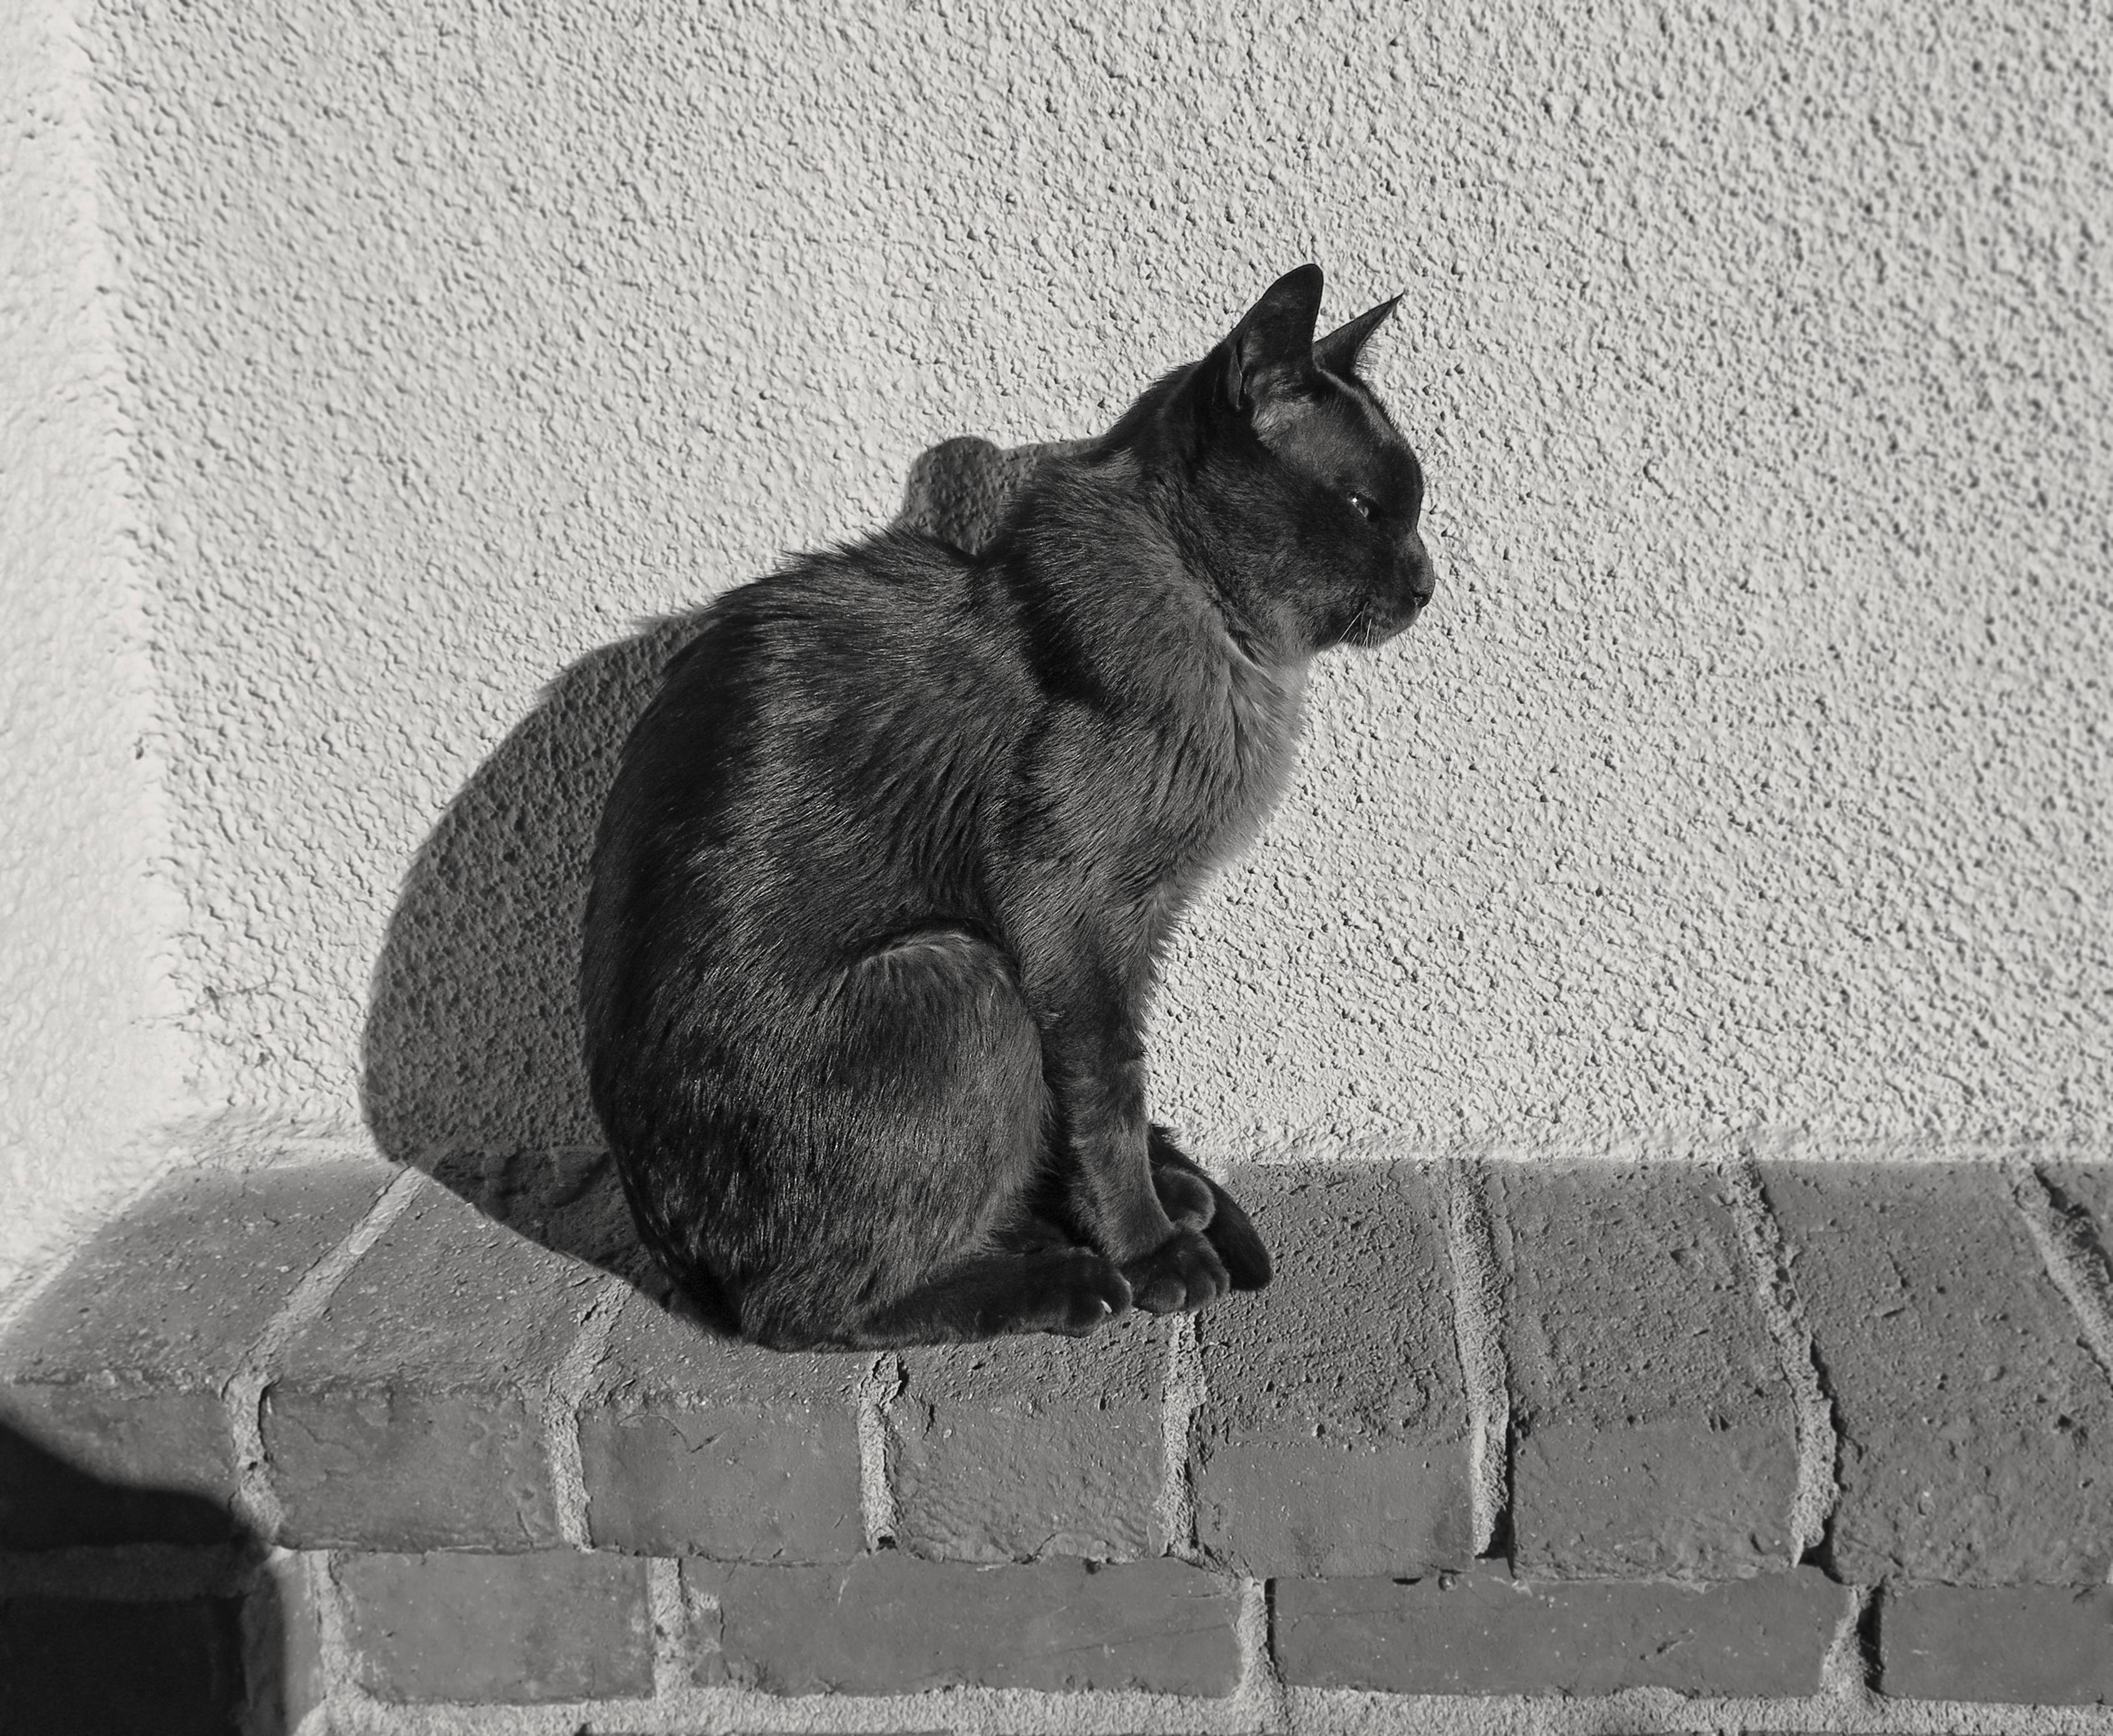
black and white, white, kitten, cat, feline, mammal, black, monochrome, 2015, whiskers, vertebrate, chat, 365, 3652015imstillstanding, 6ws, monochrome photography, small to medium sized cats, cat like mammal